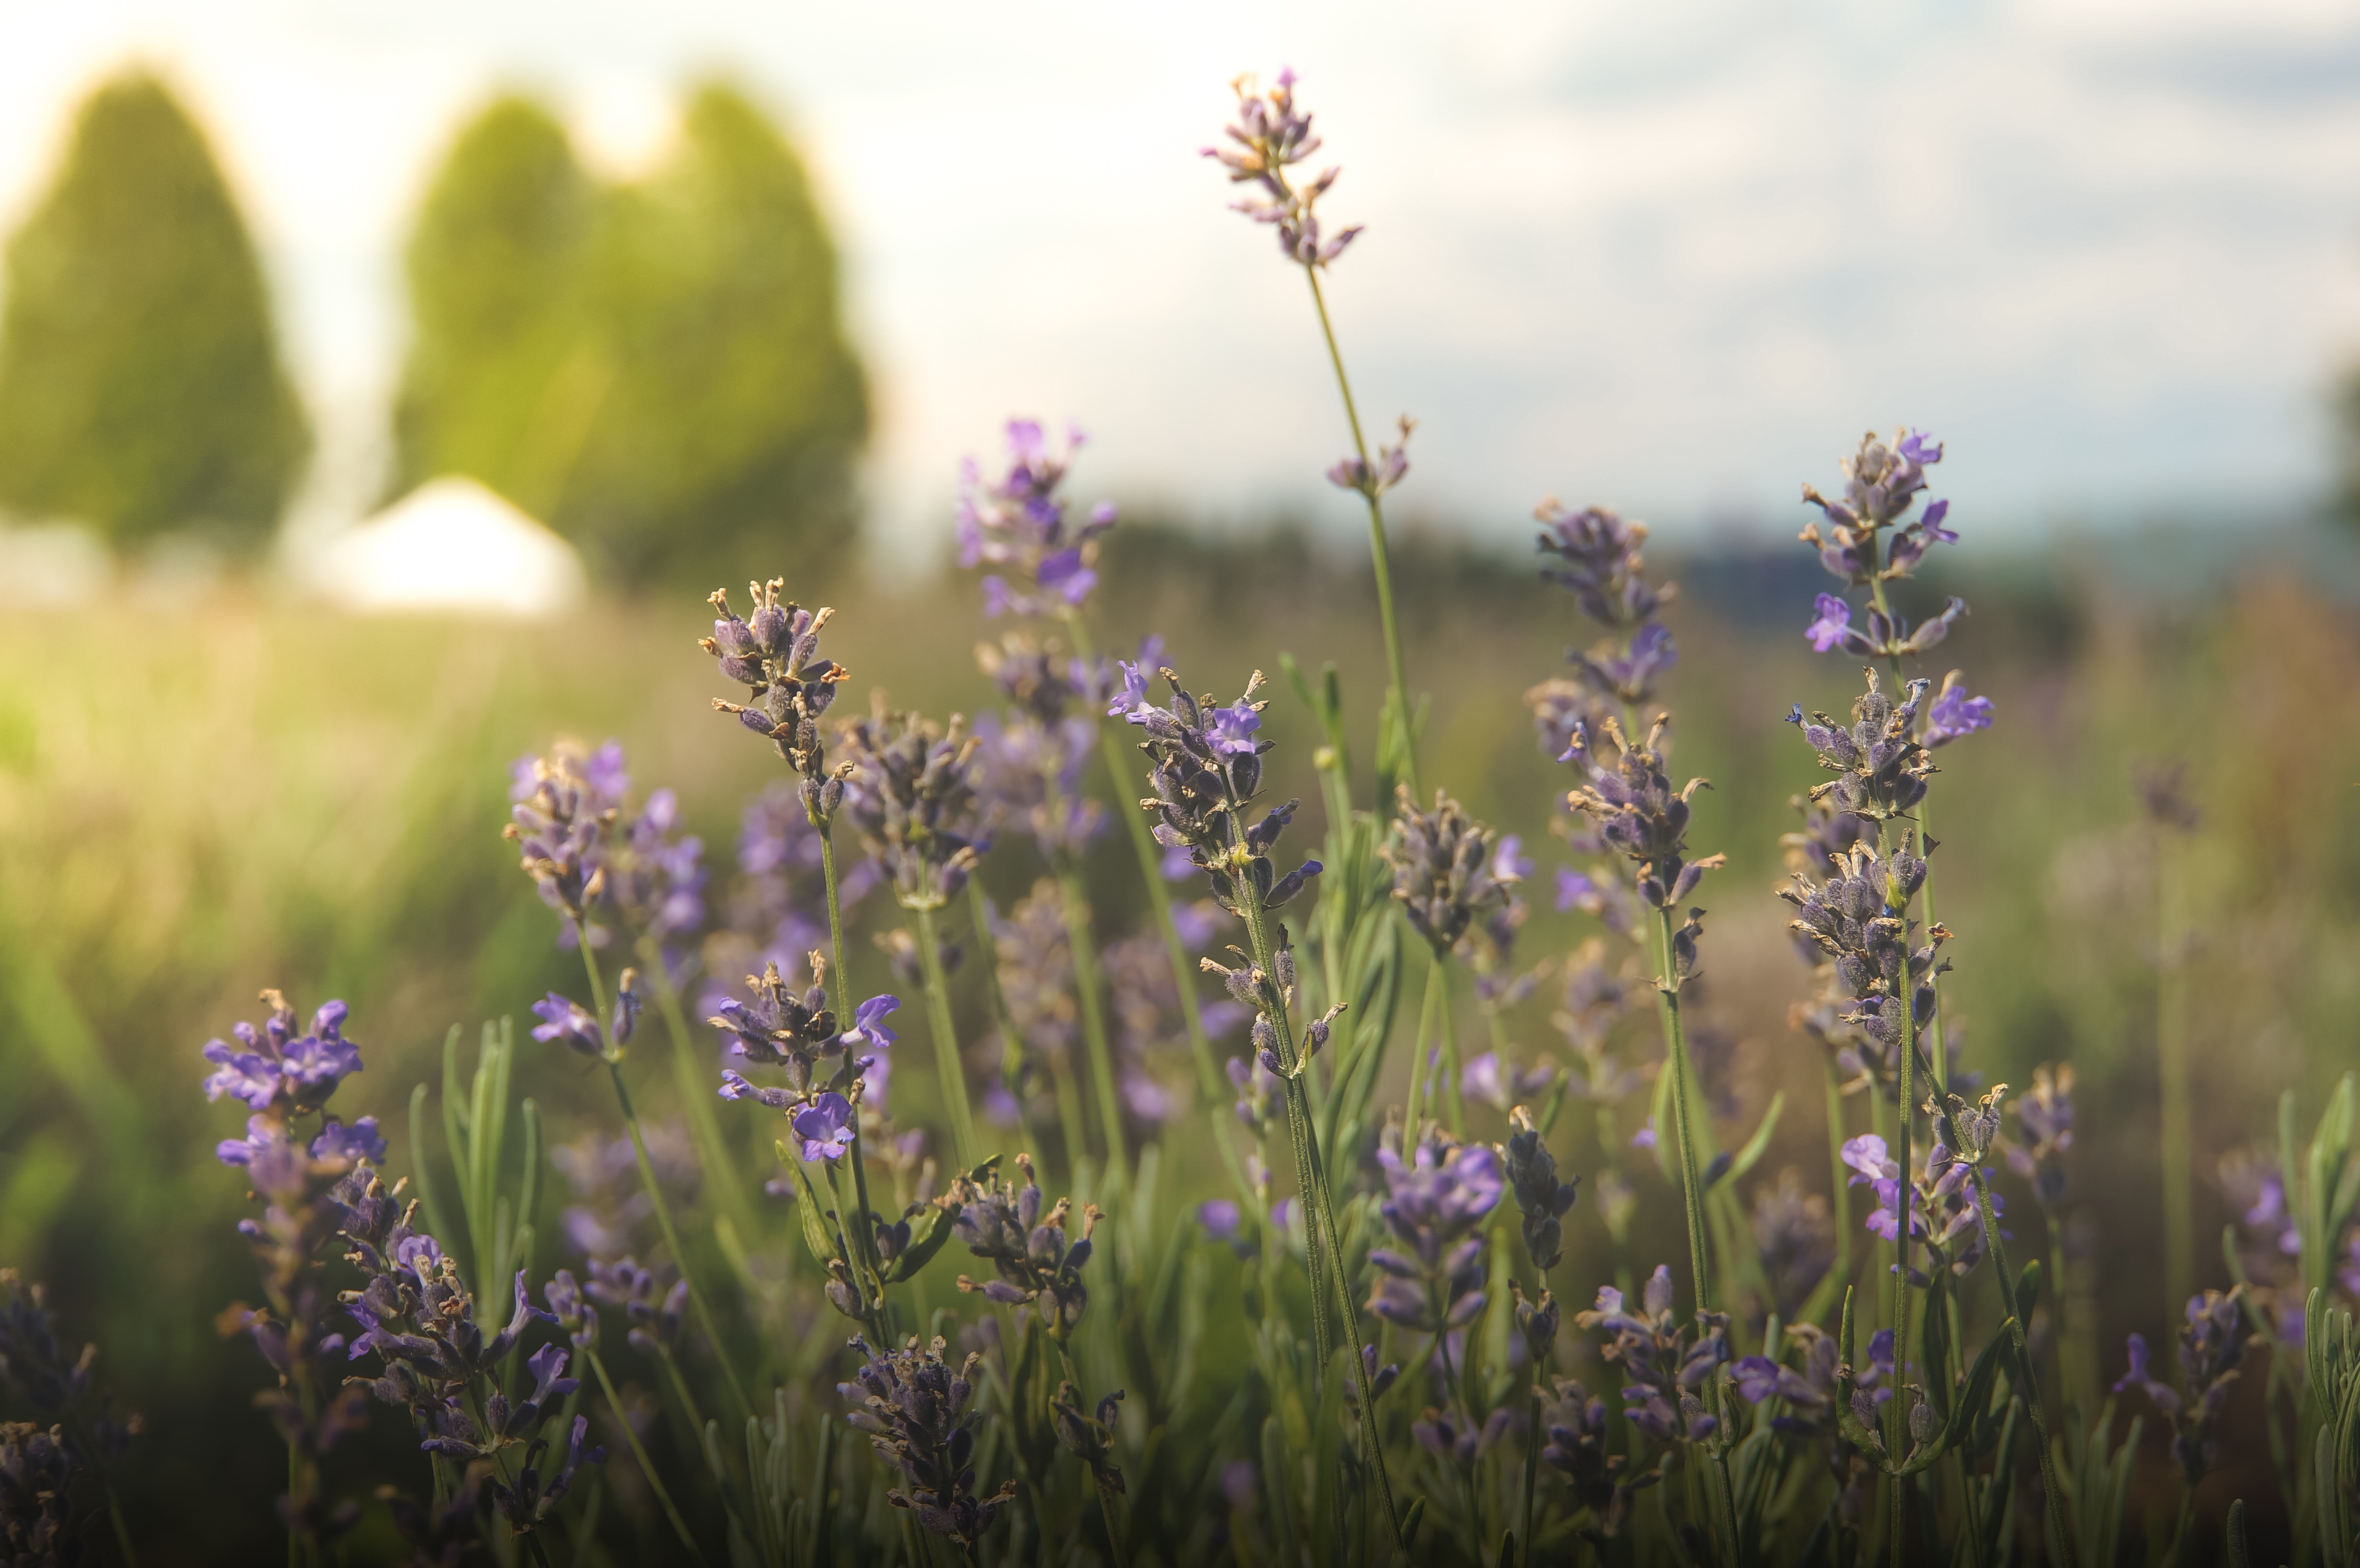
nature, grass, outdoor, blossom, growth, plant, field, meadow, prairie, flower, summer, environment, herb, color, park, fresh, botany, garden, closeup, flora, season, lavender, life, ecology, wildflower, grassland, violet, bright, macro photography, flowering plant, grass family, land plant, english lavender, french lavender